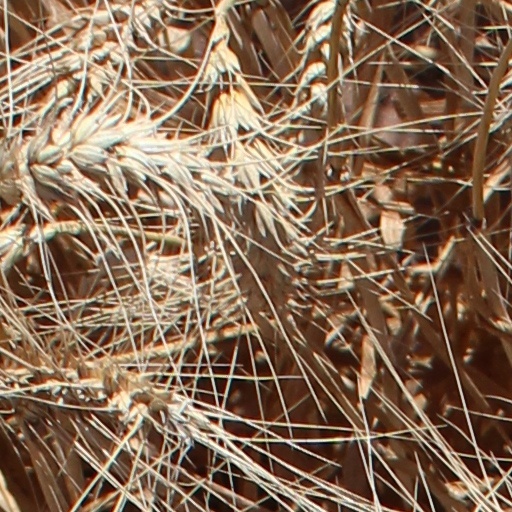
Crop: wheat